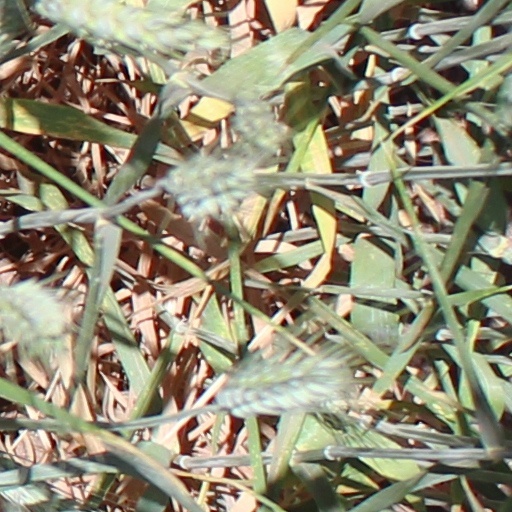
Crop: wheat